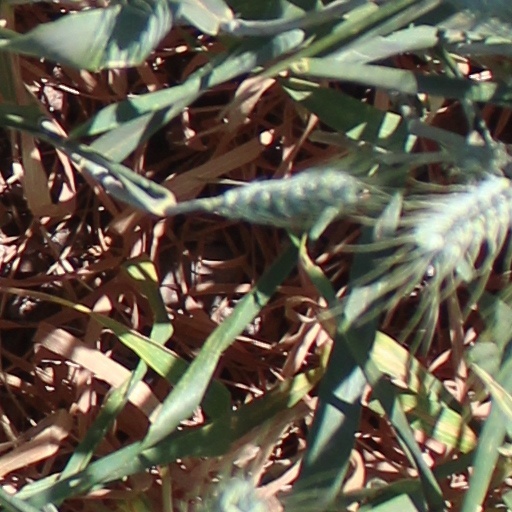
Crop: wheat